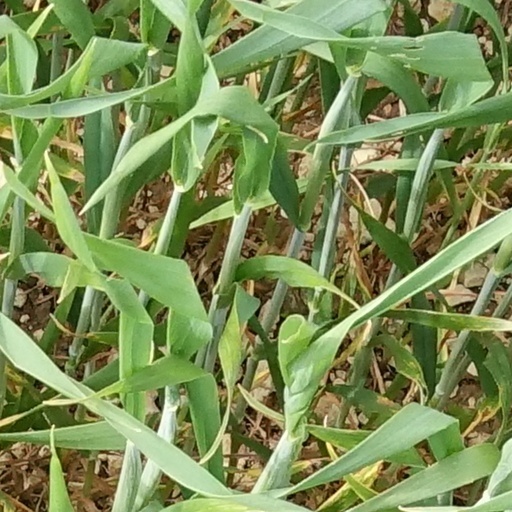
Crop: wheat